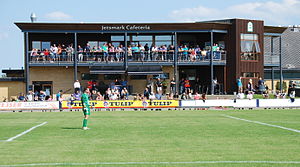
Jetsmark Idrætscenter
Klubhuset på Jetsmark Stadion (Foto: Lars Schmidt)
Omklædning og klubhuset på Jetsmark Stadion i Pandrup. Stadion er hjemmebane for Blokhus FC.
Jetsmark Idrætscenter er et idrætskompleks med bl.a. fodboldstadion i Pandrup, som er hjemsted for byens fodboldklub, Jammerbugt FC.